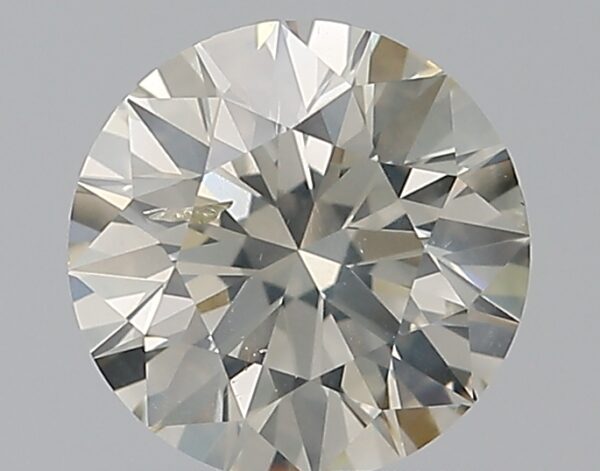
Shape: round
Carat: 1
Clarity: SI2
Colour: J
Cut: VG
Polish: EX
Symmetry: EX
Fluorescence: N
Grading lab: GIA
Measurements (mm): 6.37 x 6.39 x 4.01